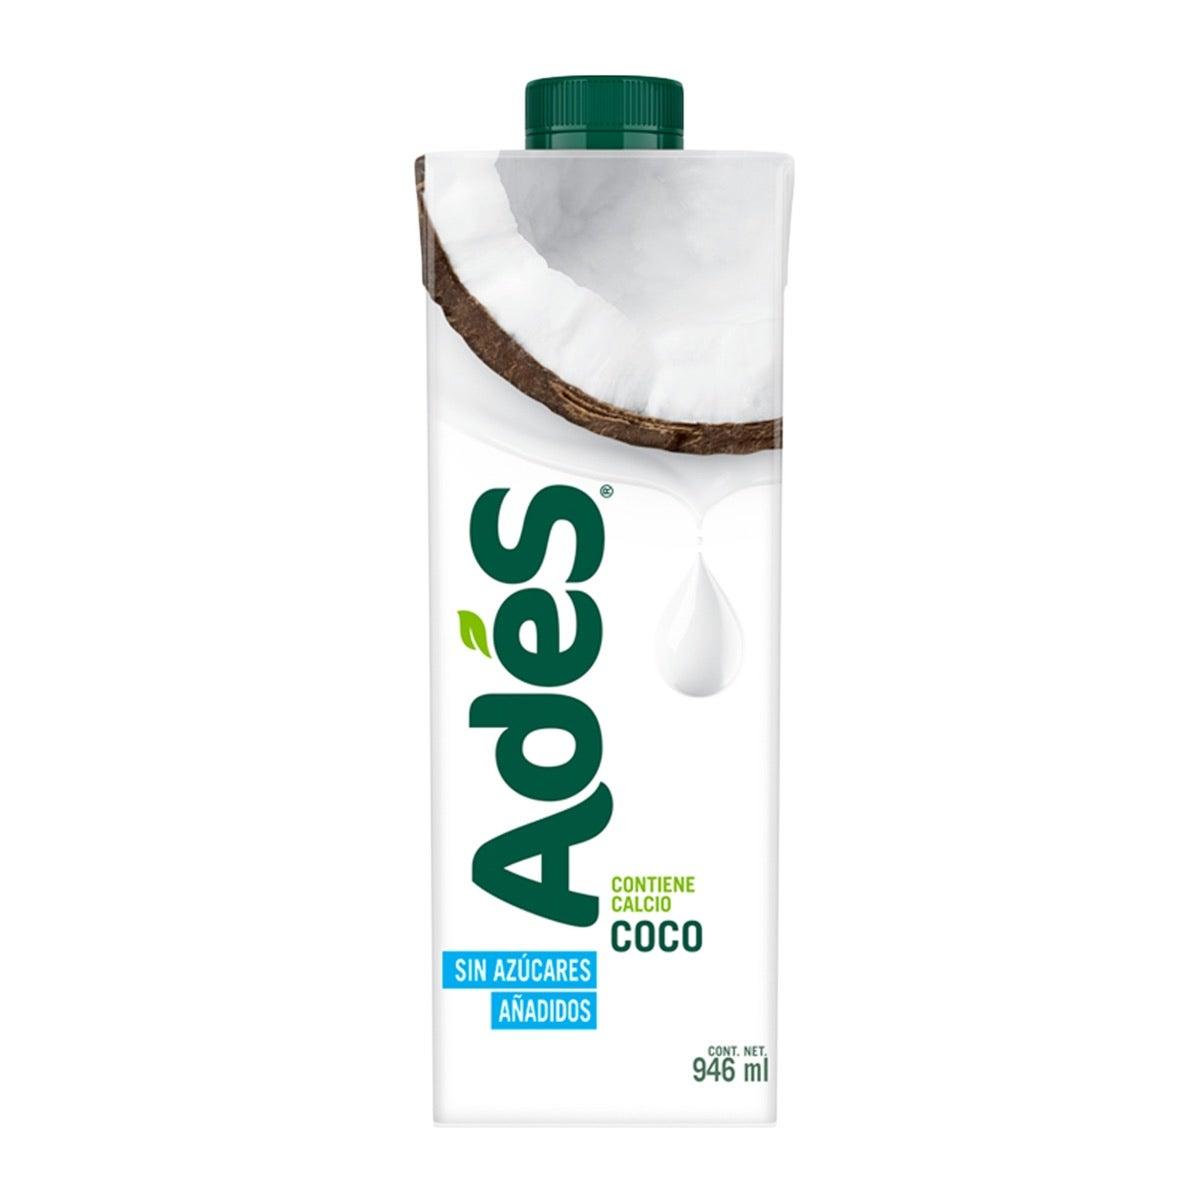
A soy-based AdeS coconut flavor drink  in a 946-milliliters cardboard carton